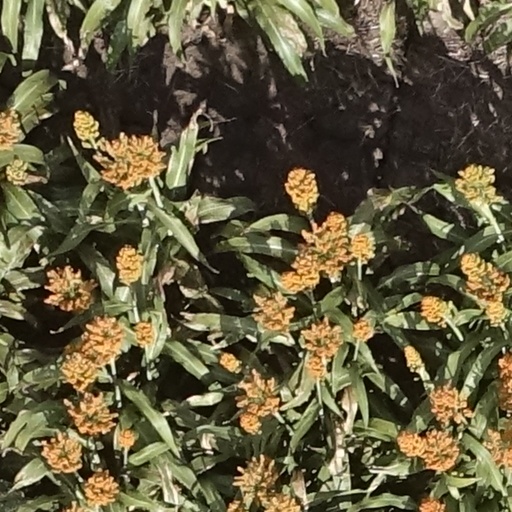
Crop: sorghum